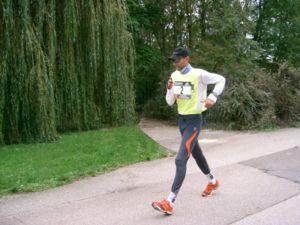
La marche est un mode de locomotion naturel. Il consiste en un déplacement en appui alternatif sur les jambes, en position debout et en ayant toujours au moins un point d'appui en contact avec le sol, sinon il s'agit de course.
La marche athlétique est une discipline sportive qui relève de l'athlétisme dans laquelle les engagés doivent marcher sans jamais courir, c'est-à-dire qu'un pied au moins doit être en permanence en contact avec le sol.